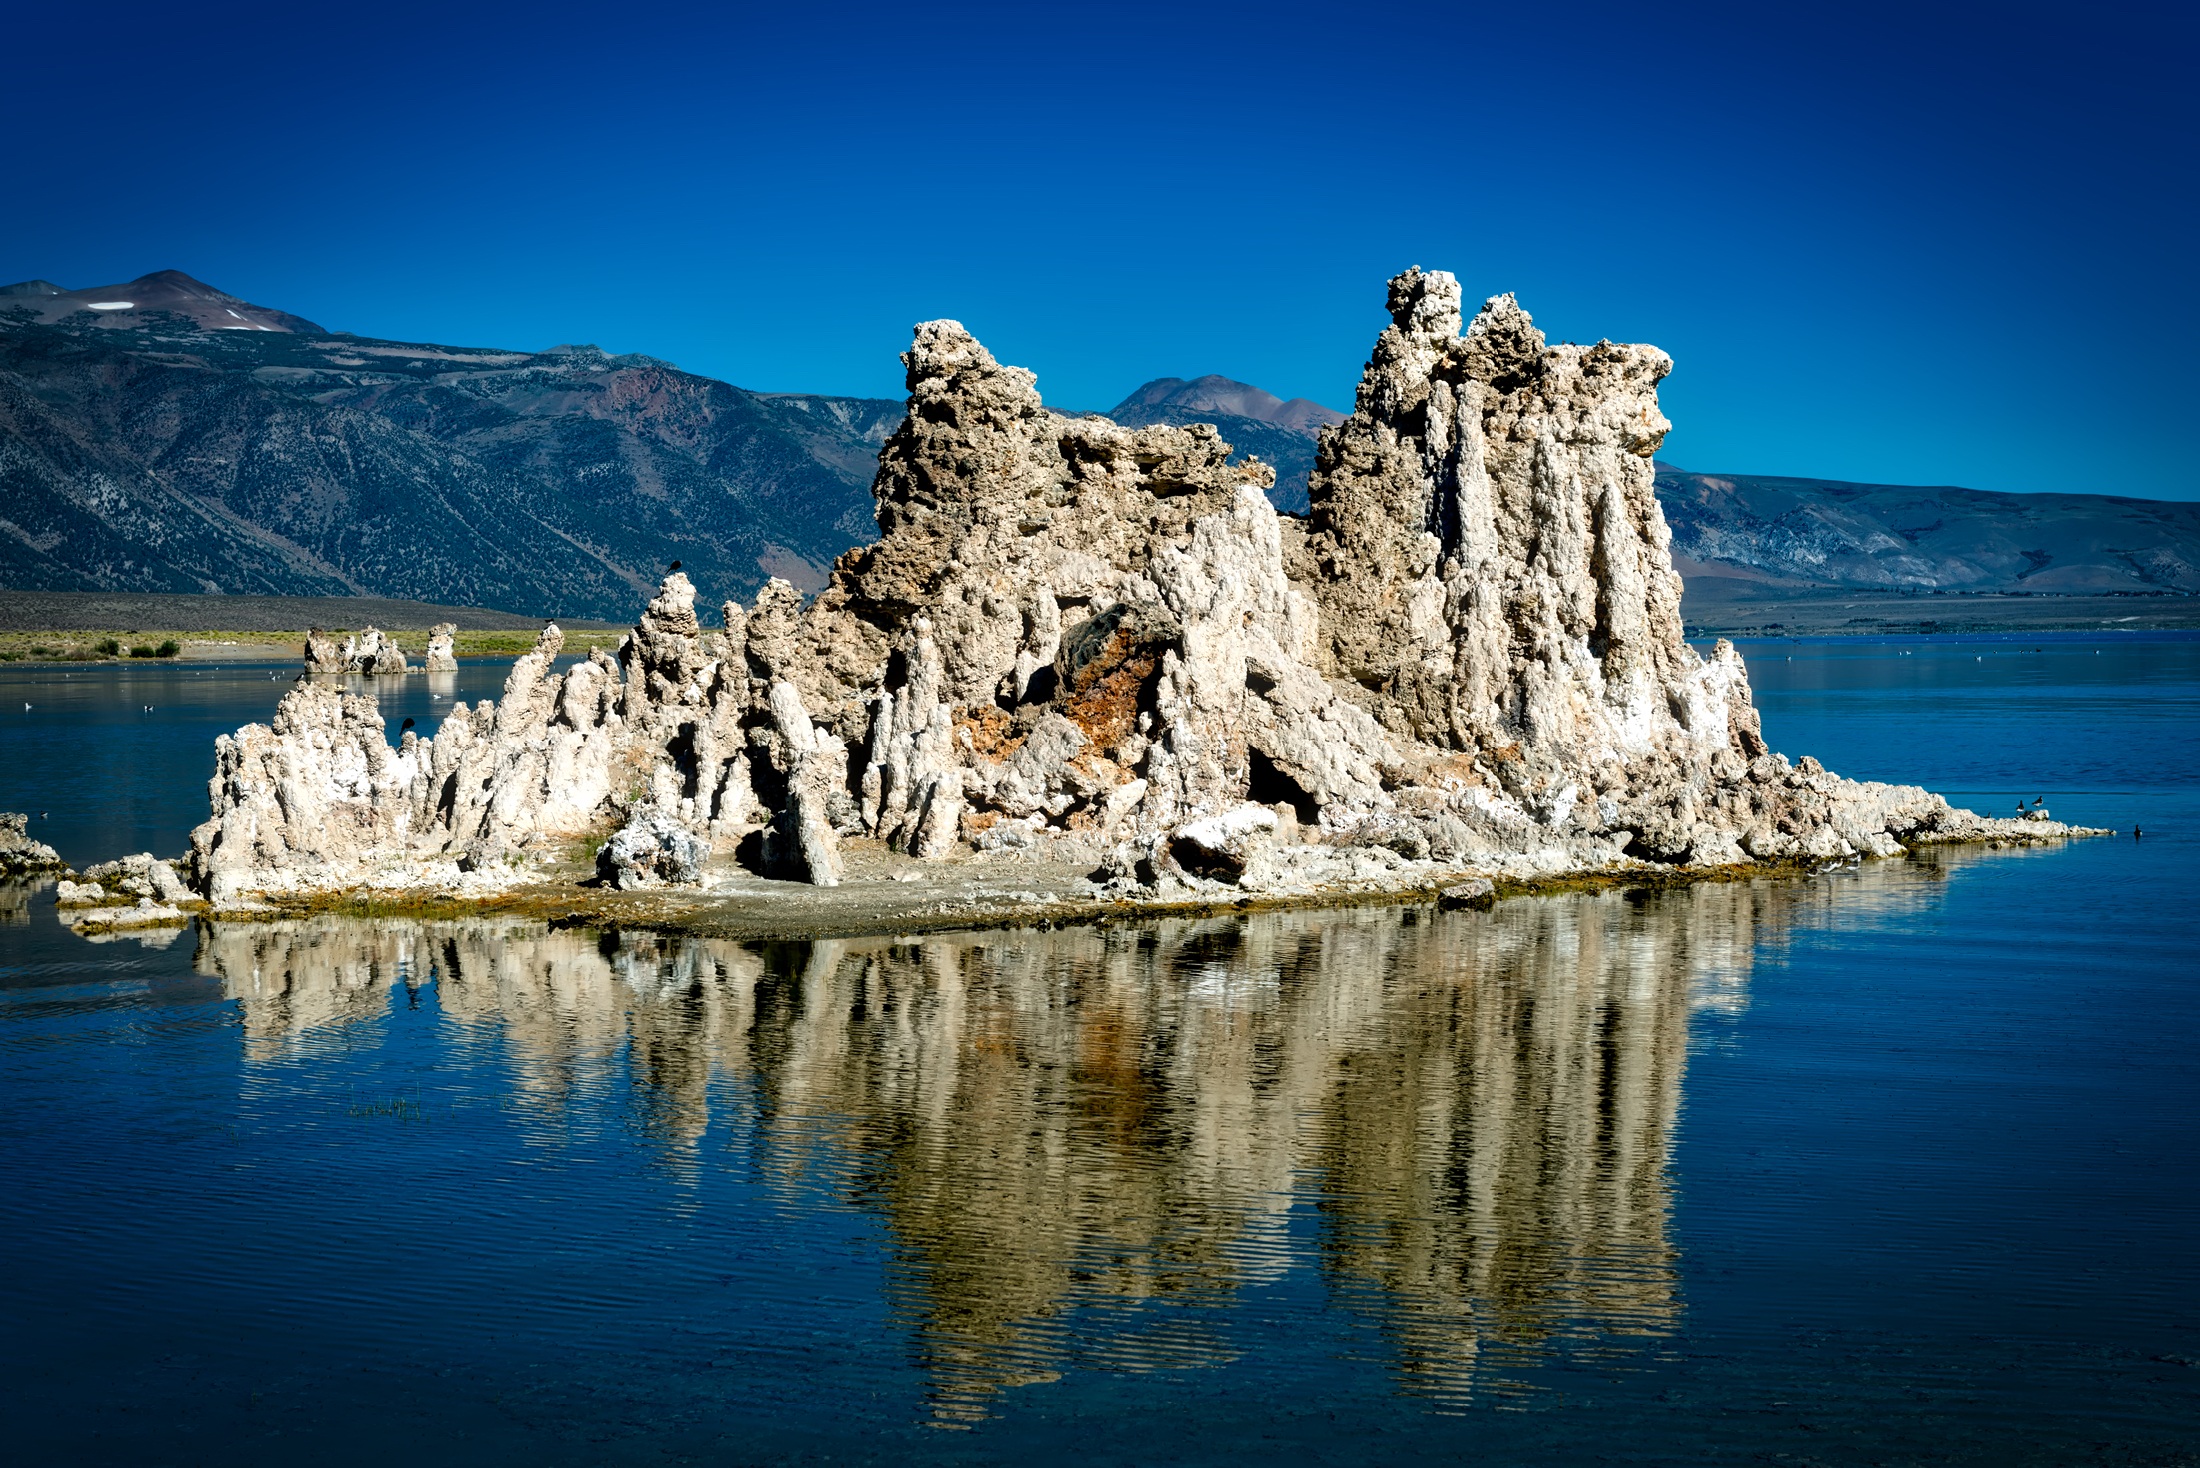
landscape, sea, coast, water, nature, rock, mountain, lake, mountain range, formation, cliff, ice, reflection, tranquil, scenic, usa, salt, terrain, california, hdr, cape, destinations, mono lake